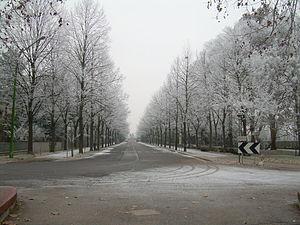
Portomaggiore est une commune italienne de la province de Ferrare dans la région Émilie-Romagne en Italie.